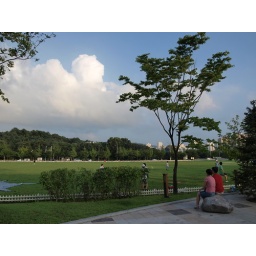
blue sky in sungnam.2